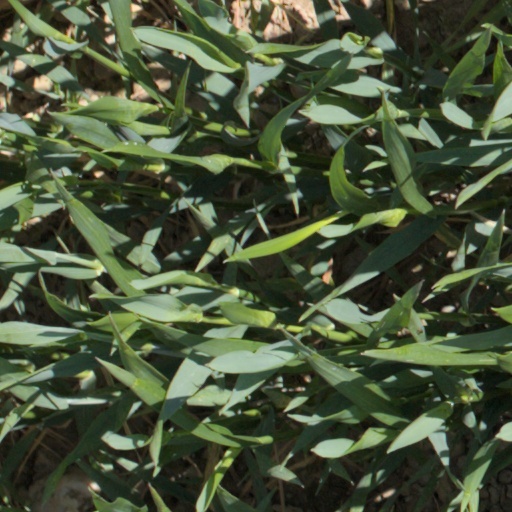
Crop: wheat